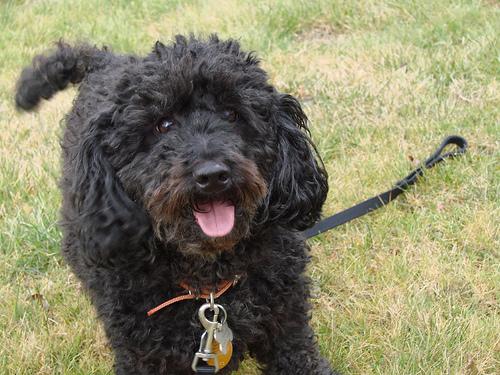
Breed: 200-n000010-miniature_poodle